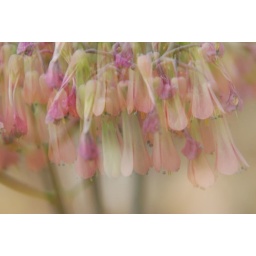
Taken in a green house at Kyoto prefectural Botanical Garden in Kyoto.